Answer in natural language. Considering the relative positions, where is brown wooden windsor chair (highlighted by a blue box) with respect to brown burgundy leather sofa? Choose between the following options: below or above
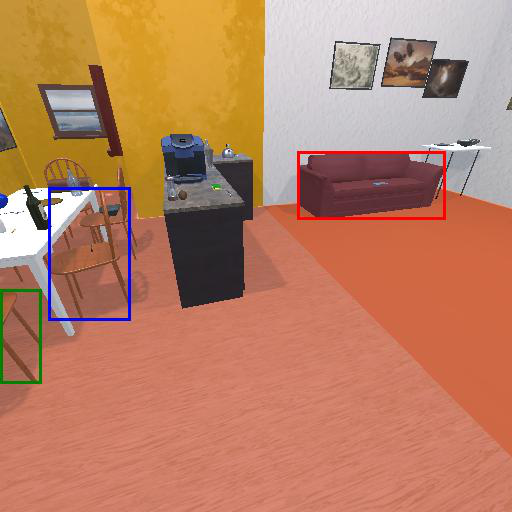
<answer>below</answer>